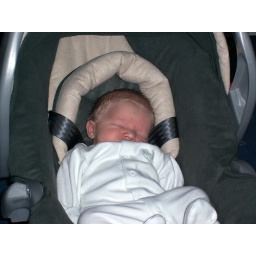
Harrison in his car seat